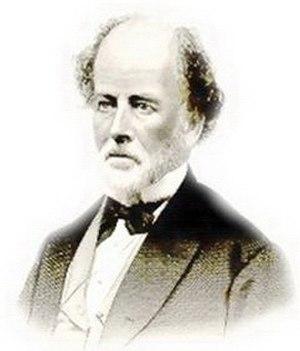
Matthew Fontaine Maury, était un officier de l'US Navy qui a grandement influencé l’astronomie, l’océanographie, la météorologie et la géologie modernes grâce à ses observations et à son implication dans divers organismes internationaux. Il a également été cartographe, auteur et historien. Il a tenté de lutter contre l'esclavage et écrit des ouvrages pour la jeunesse.